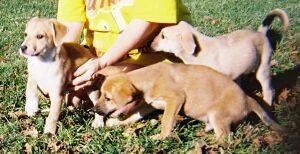
dog